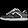
Label: Sneaker